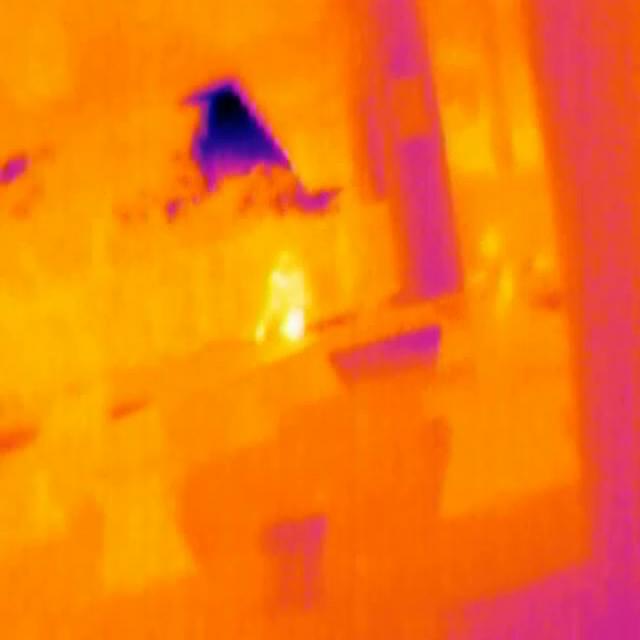
Detected objects:
label: person